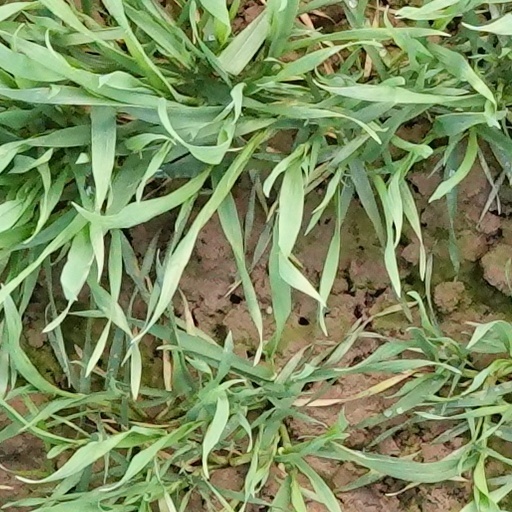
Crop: wheat